Cornel Schmitt

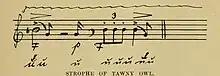
Strophe of "Strix aluco" by Schmitt and Stadler (1914)

Schmitt was born in Marktheidenfeld, thirty kilometres west of Würzburg in the musically talented family of organist and teacher Karl Stephan and Anna née Schmitt. He learned to play the violin at five, the piano at nine and the organ at the age of ten. He also became a keen observer of nature. He studied at a preparatory school in Lohr am Main from 1886 to 1891. He then went to the Würzburg teacher training school and became a teacher at various places including Freising and Landsberg am Lech. He then moved to Würzburg where he married Mathilde née Sommer. In 1909 he moved back to the Lohr Preparatory school as a director and began to deal with natural history and music teaching. Here he met Hans Stadler (1875–1962), the engineer Pleikart Stumpf (1888–1946) and Adam Guckenberger (1886–1964). The three were involved in recording bird songs and producing phonographs before World War I. In 1919 Schmitt and Stadler wrote on bird vocalization. The introduced modifications to musical notation to allow animal and non-musical sounds. They also introduced syllabic elements for timbre and removed the musical bar. In 1923 Schmitt moved to the Teacher Training Institute in Würzburg and began to work on photography along with A. Leon and he began to use photographs to illustrate his books. He was influenced by the philosophy of Berthold Otto and his approach to education was the concept of wholeness or holistic perception. He also began to deliver radio talks on biology. Schmitt saw nature as a part of his teaching method and conducted excursions for teaching. He published several books including "Wege zur Naturliebe" (Pathways to Nature Appreciation); "Lebenskampf und Anpassung der Pflanze – 300 Versuche und Beobachtungen" (Struggle for Life and Adaptation of Plants - 300 Experiments and Observations); and "Lebensgemeinschaften der deutschen Heimat" (Life Communities of the German Homeland). Schmitt did not embrace the Nazi ideology and retired in 1936. He returned to teaching in 1944. Two of his sons died in the war and his home was destroyed in 1945. He continued to write books dealing with education in nature such as "Biologie in der Arbeitsschule – Ausschnitte aus der Lebensarbeit eines alten Schulmeisters" (Biology in the Work School - Excerpts from the Life's Work of an Old Schoolmaster) and "Der Teich und sein Leben" (The Pond and Its Life).